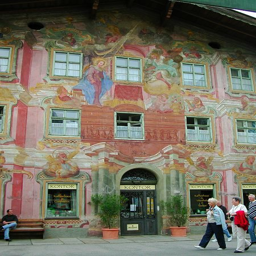
novelist called it a living picture book because of the beautiful painted buildings